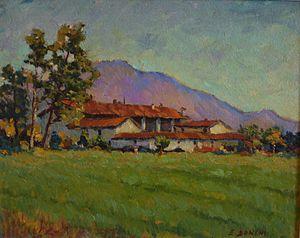
Ettore Donini paysage 1